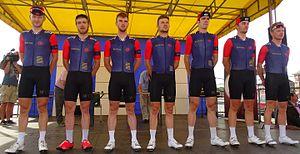
Reportage réalisé le mercredi 22 juillet à l'occasion du départ du Grand Prix Pino Cerami 2015 à Saint-Ghislain, Belgique.